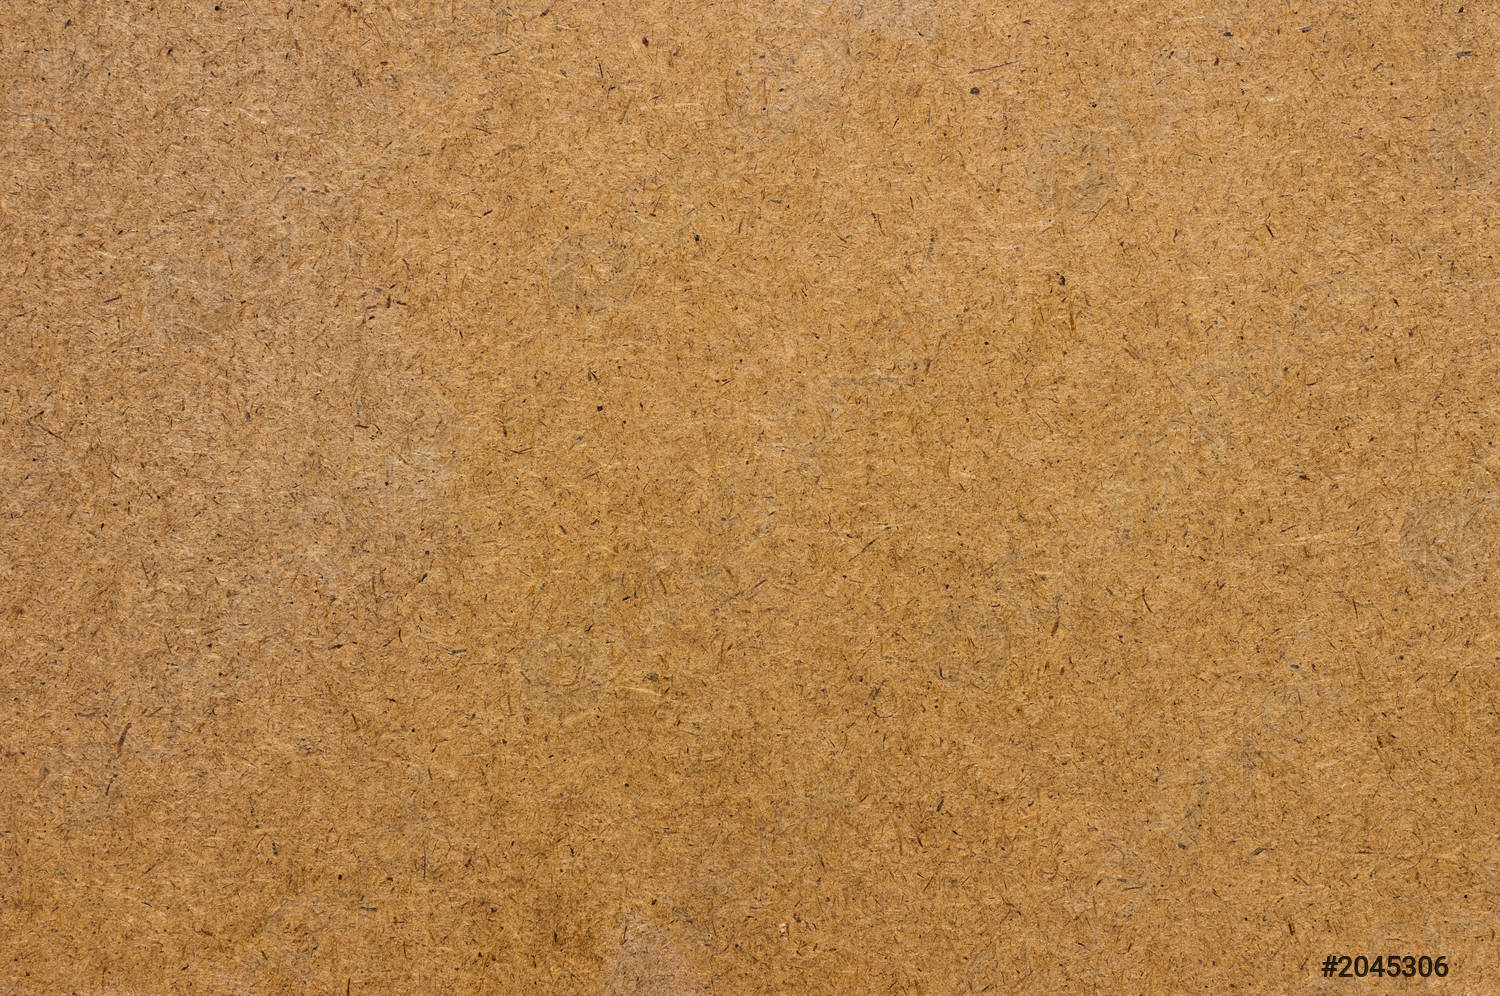
Label: cardboard